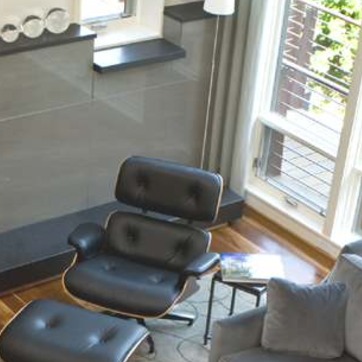
Material: leather